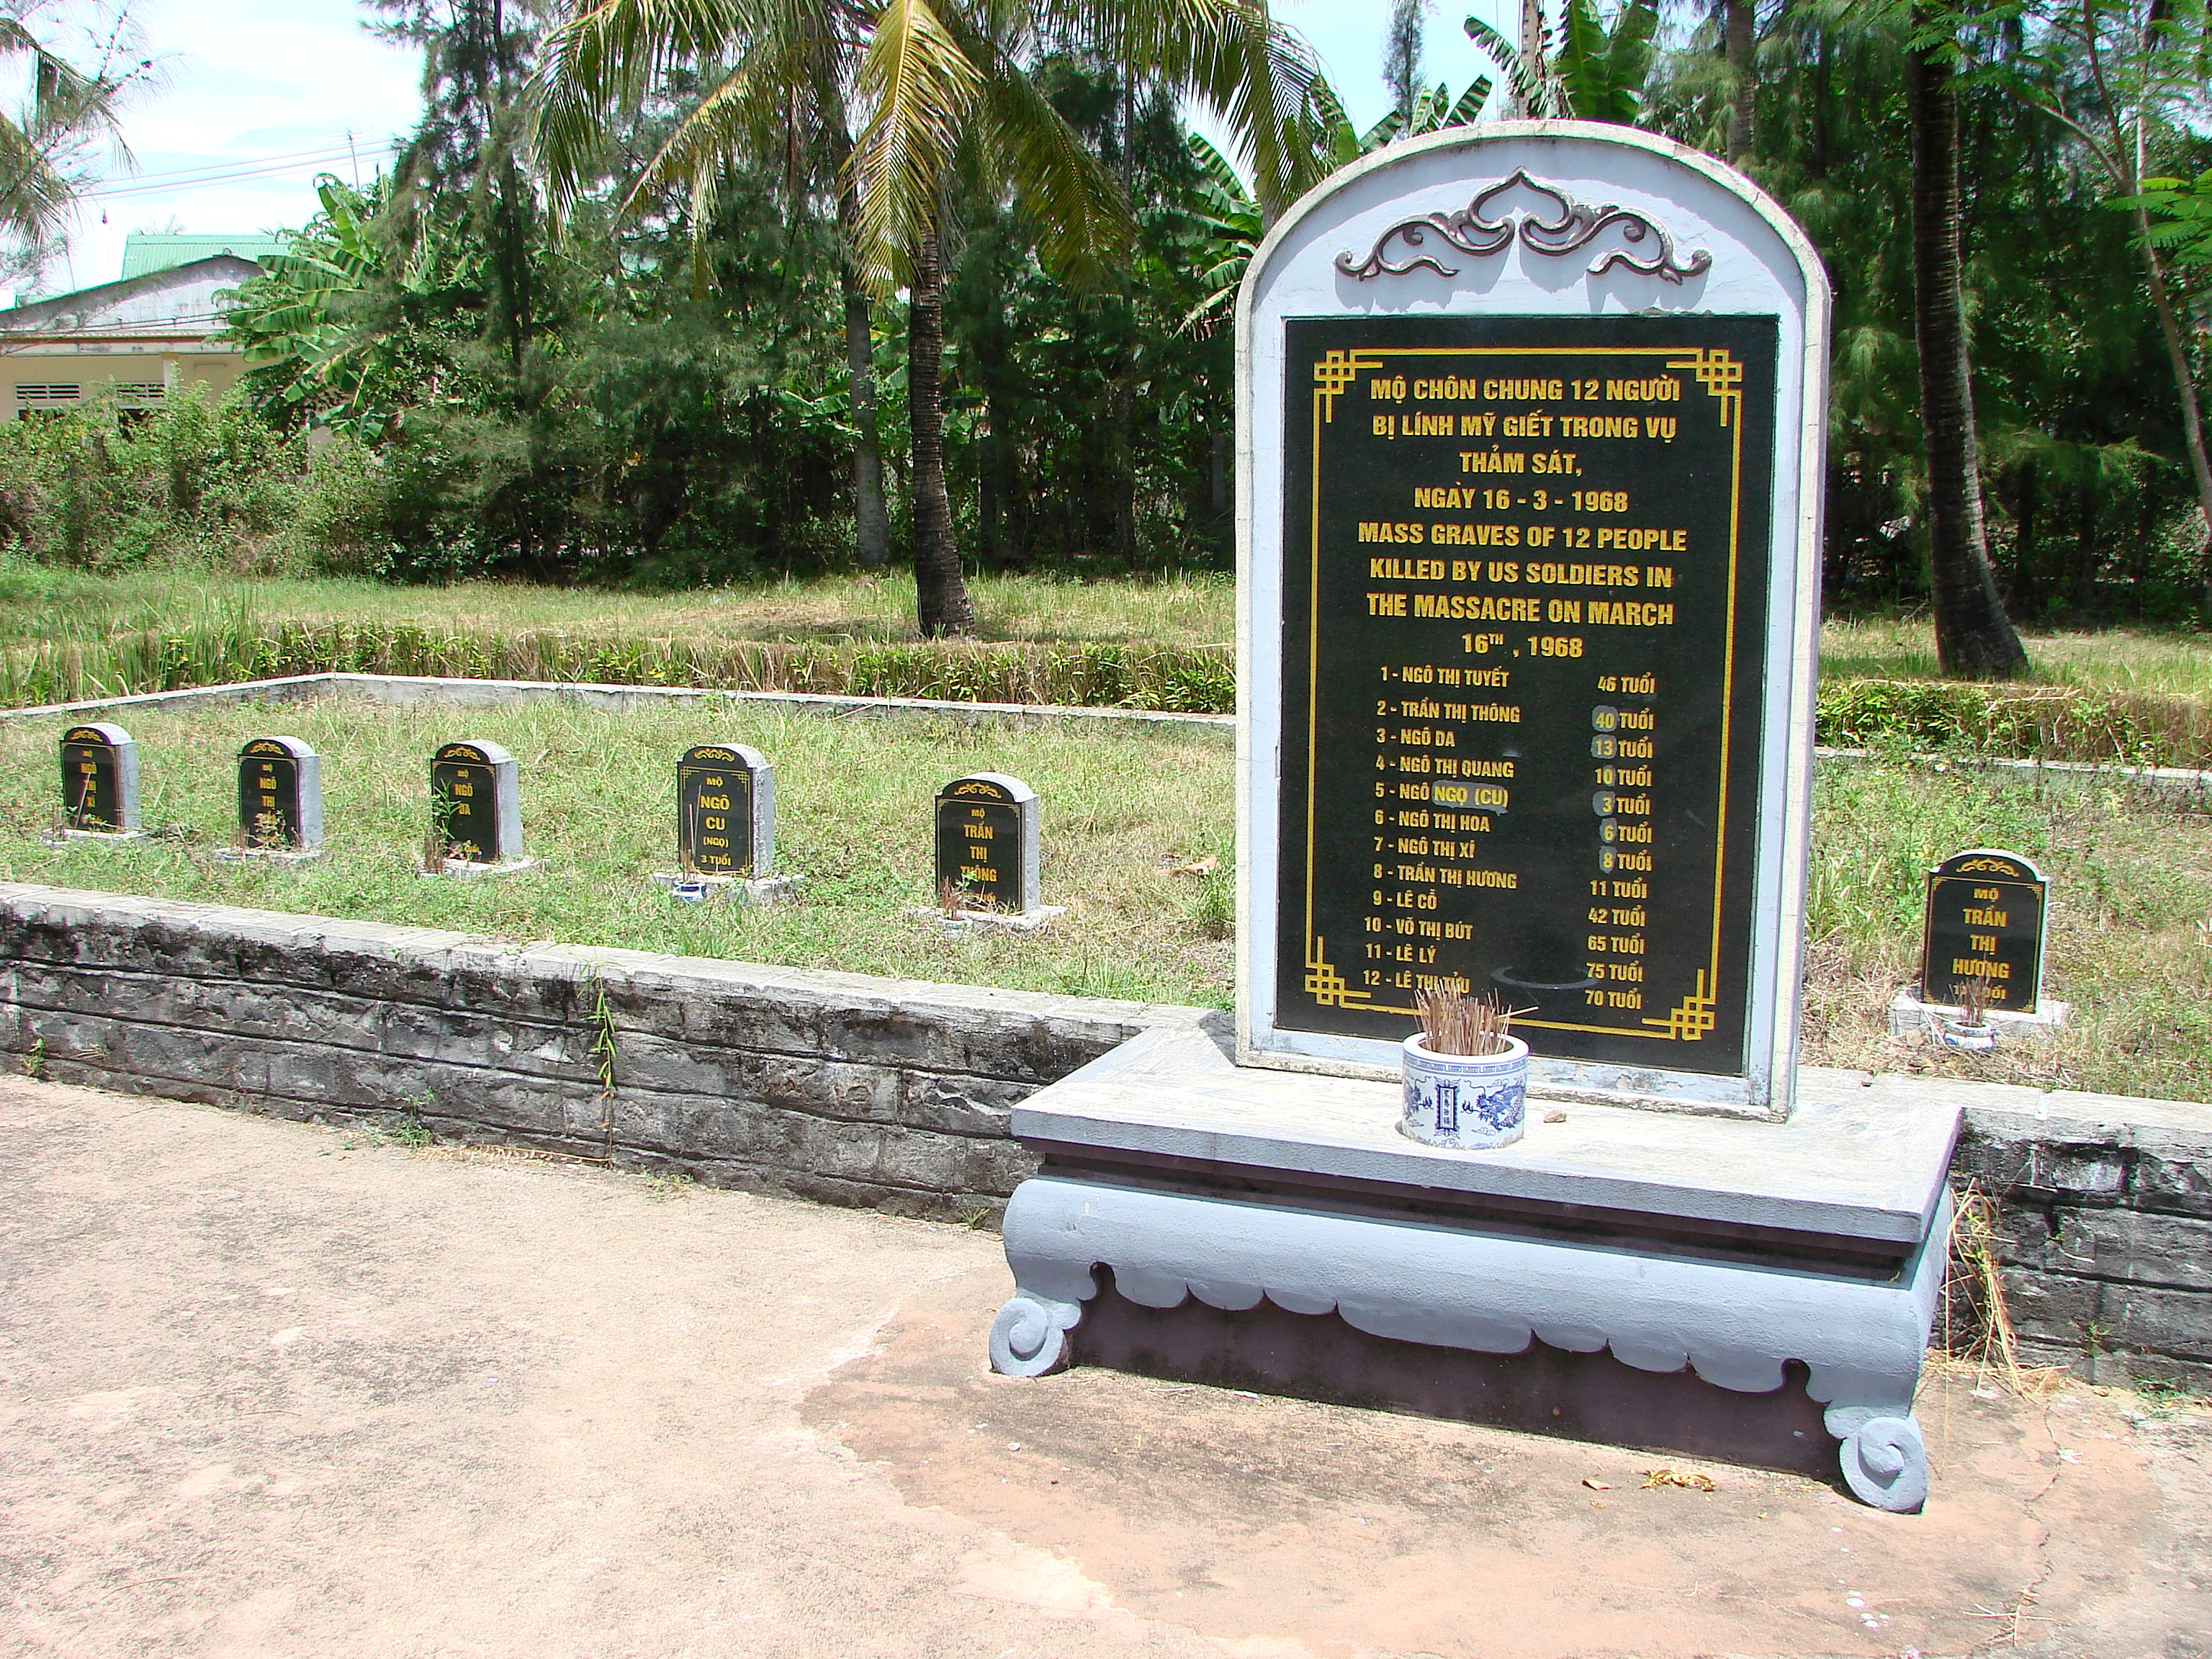
user: text: Tấm bia tưởng niệm chính có màu nền gì?
assistant: text: Đen

user: text: Có bao nhiêu ngôi mộ nhỏ riêng lẻ được nhìn thấy rõ ràng trong ảnh?
assistant: text: Có sáu ngôi mộ nhỏ riêng lẻ được nhìn thấy rõ ràng trong ảnh

user: text: Dựa trên dòng chữ trên bia, địa điểm này là gì?
assistant: text: Đây là nơi chôn chung của 12 người bị lính Mỹ giết trong vụ thảm sát ngày 16 tháng 3 năm 1968

user: text: Hành động cắm nhang trước bia tưởng niệm thể hiện truyền thống văn hóa nào của người Việt Nam?
assistant: text: Tưởng nhớ và bày tỏ lòng thành kính đối với những người đã khuất

user: text: Dựa trên danh sách trên bia chính, ba nạn nhân nhỏ tuổi nhất được nhắc đến là ai và bao nhiêu tuổi?
assistant: text: Ngô Ngọ (Cu) 3 tuổi, Ngô Thị Hoa 6 tuổi, Ngô Thị Xí 8 tuổi